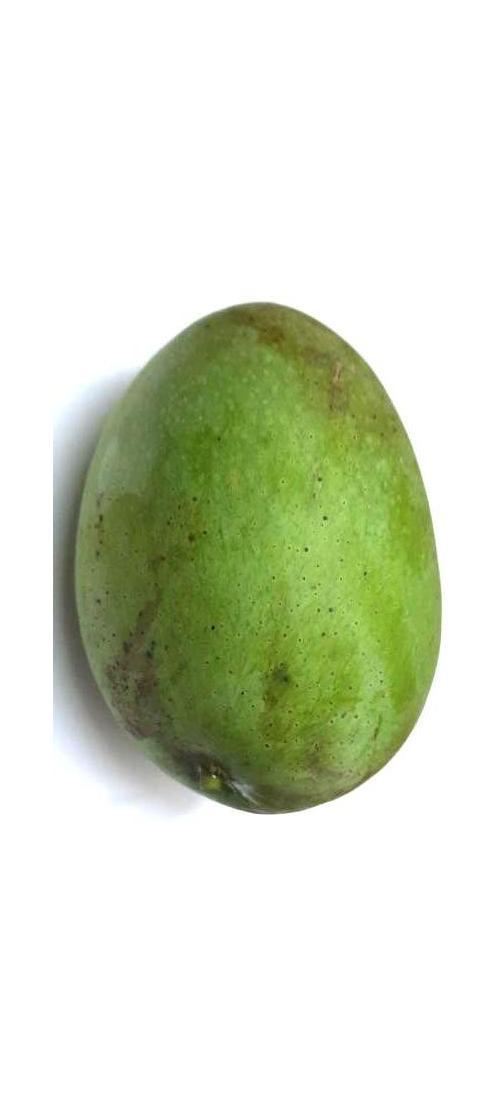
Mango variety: Fazli Shurmai